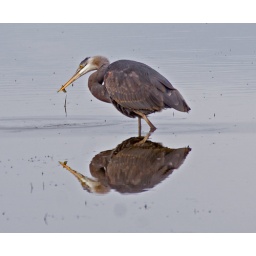
This guy was catching these little fish in a flooded field next to the bay. He caught several.